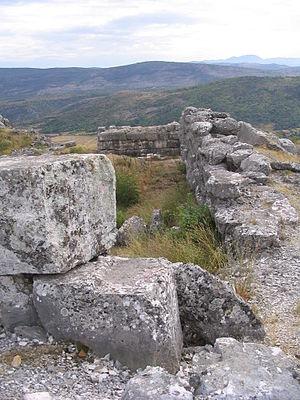
Stolac est une ville et une municipalité de Bosnie-Herzégovine située dans le canton d'Herzégovine-Neretva en Fédération de Bosnie-et-Herzégovine. Selon les premiers résultats du recensement bosnien de 2013, la ville intra muros compte 3 957 habitants et la municipalité 14 889.
Le site de Daorson se trouve en Bosnie-Herzégovine, sur le territoire du village d'Ošanjići et dans la municipalité de Stolac. Correspondant à l'ancienne capitale des Daorses, une tribu illyrienne hellénisée, il est occupé depuis l'âge du bronze, il est inscrit sur la liste des monuments nationaux de Bosnie-Herzégovine et fait partie de l'ensemble naturel et architectural de Stolac, proposé par le pays pour une inscription au patrimoine mondial de l'UNESCO.
Ošanjići est un village de Bosnie-Herzégovine. Il est situé dans la municipalité de Stolac, dans le canton d'Herzégovine-Neretva et dans la Fédération de Bosnie-et-Herzégovine. Selon les premiers résultats du recensement bosnien de 2013, il compte 1 023 habitants.